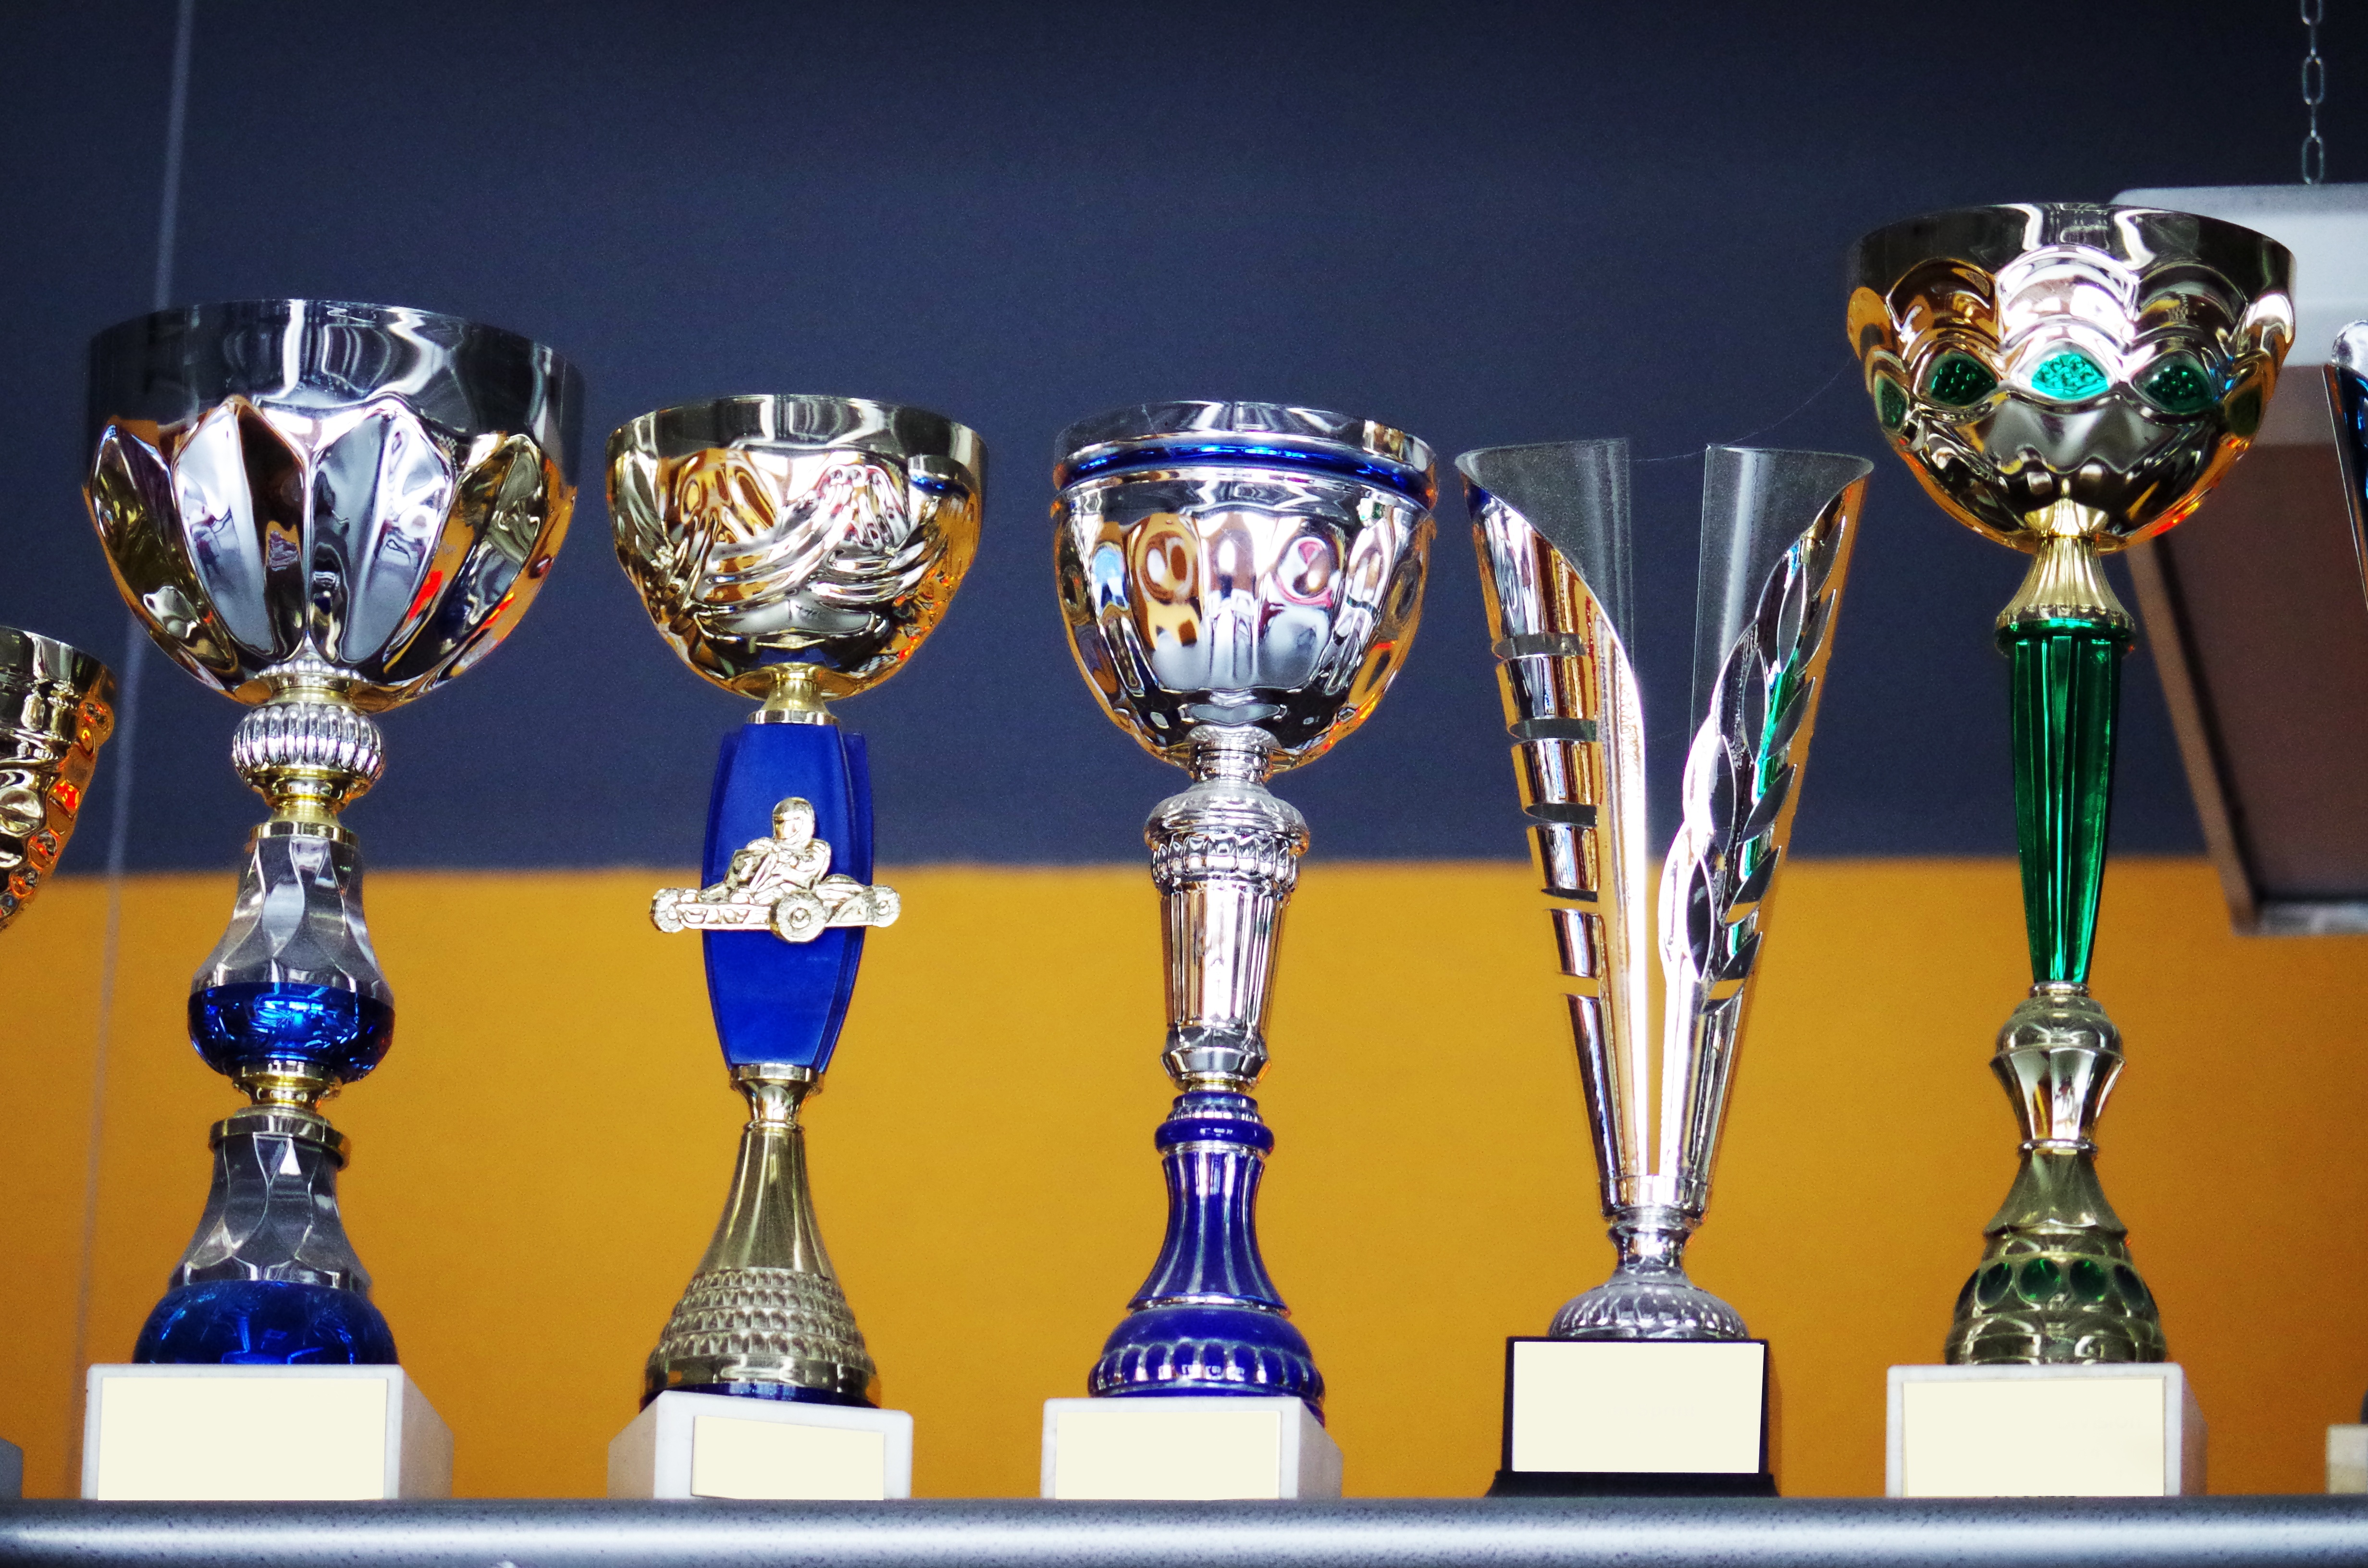
glass, wine glass, cups, trophy, winner, award, reward